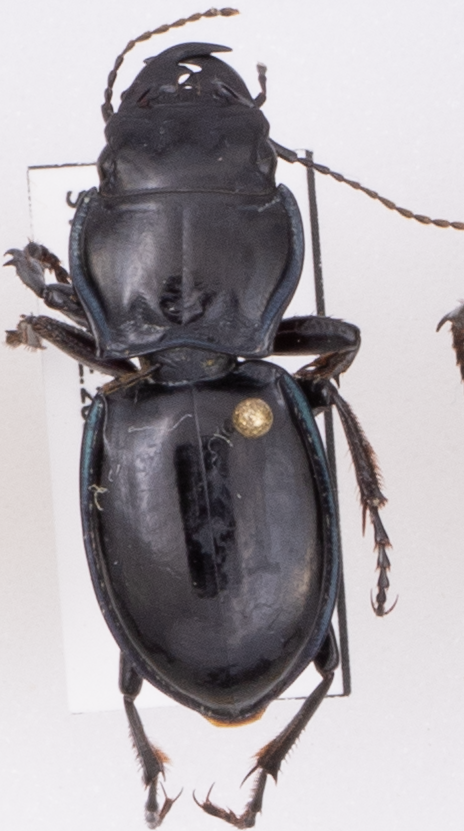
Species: Pasimachus elongatus
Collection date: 2022-08-24
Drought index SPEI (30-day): -0.786
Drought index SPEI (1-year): -1.578
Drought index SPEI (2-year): -1.69